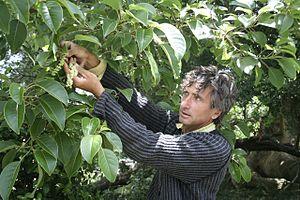
La phytorégion chilienne-patagonienne fait partie du royaume floristique de l'Holantarctique. Elle se situe dans la partie la plus australe d'Amérique du Sud. Elle est divisée en 5 provinces: Nord-chilienne, Centre-chilienne, La Pampa, Patagonienne et Province de Magellan. Cette phytorégion possède une végétation qui lui est propre, la différenciant des autres régions de l'Holantarctique.